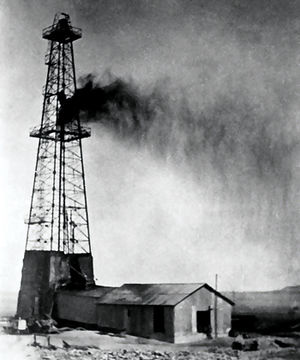
Saudi-Arabien / Historie / Efter Saudi-Arabiens samling
Den første kommercielle boring i Saudi-Arabien, hvorfra olien begyndte at vælde i 1938.
Saudi-Arabien, officielt Kongeriget Saudi-Arabien, er et land i Mellemøsten og det største land på den Arabiske Halvø.